Krvavi Most

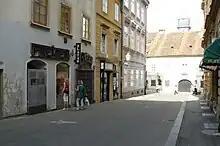
Krvavi Most

Krvavi most (lit. "Bloody Bridge") is a street in the heart of Zagreb, capital of Croatia. It is named after the former bridge over the Medveščak creek, which was rendered useless after the covering of the creek. Although the bridge became the street, the name stayed because of historical reasons – as a reminder of history and a witness of Zagreb's past.